Truro

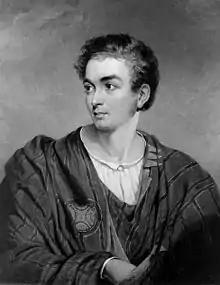
Richard Lemon Lander

There is a boat link to Falmouth along the Truro and Fal four times a day, tide permitting. The fleet run by "Enterprise Boats", as part of the Fal River Links; it calls on the way at Malpas, Trelissick, Tolverne and St Mawes.